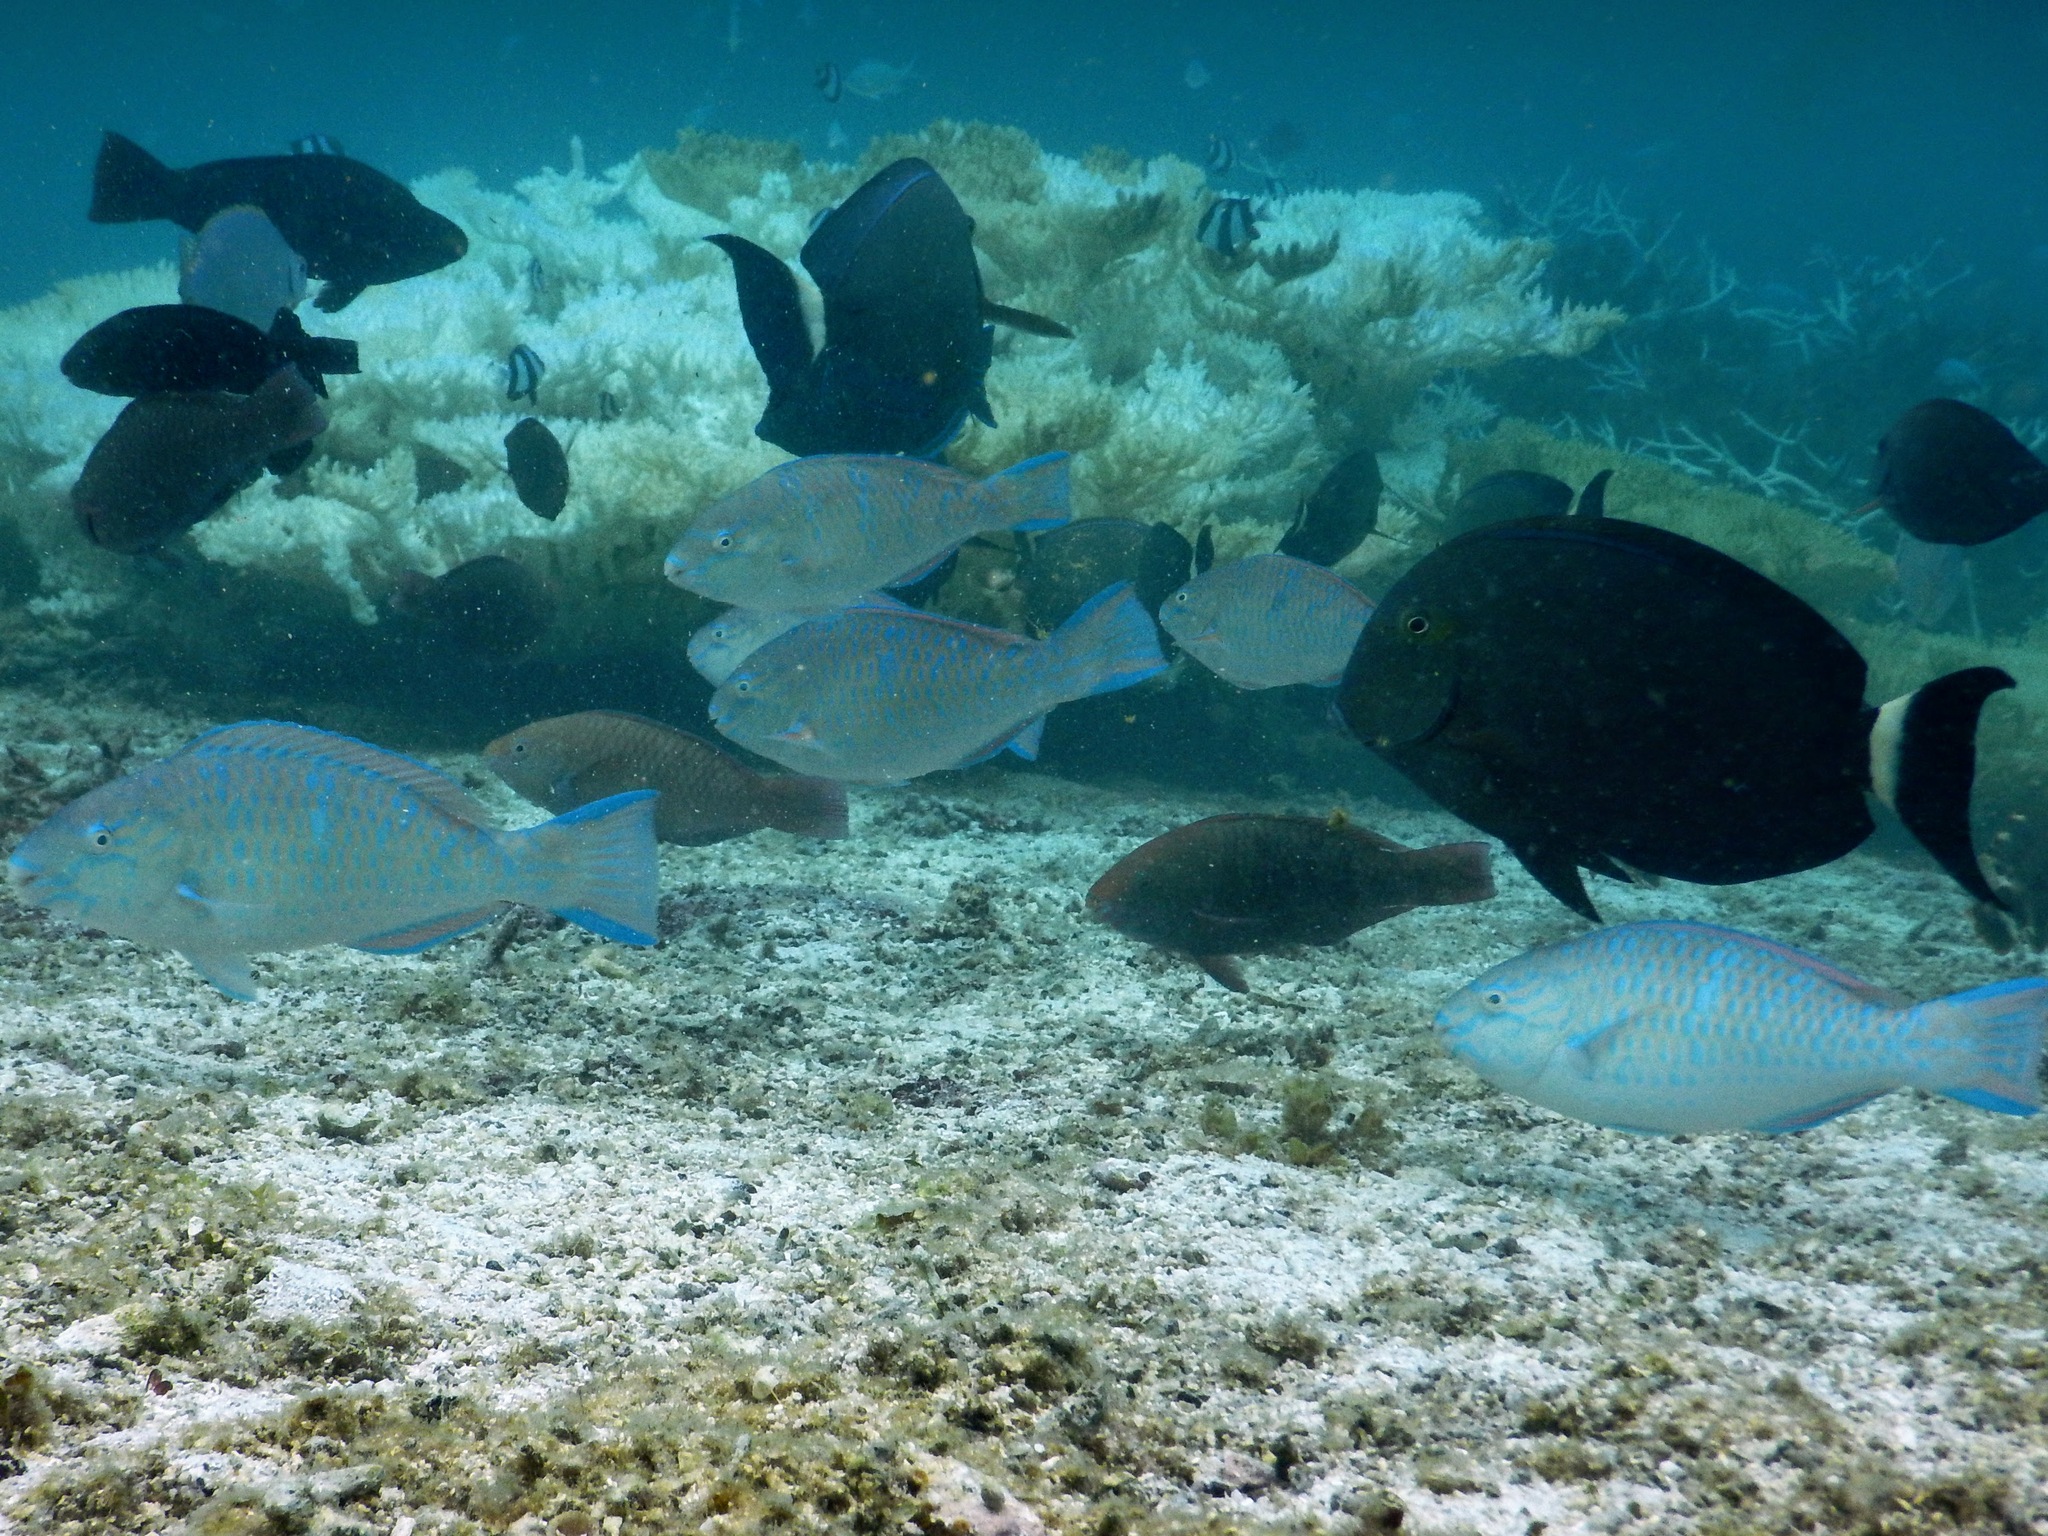
Scarus ghobban (Blue-barred Parrotfish)